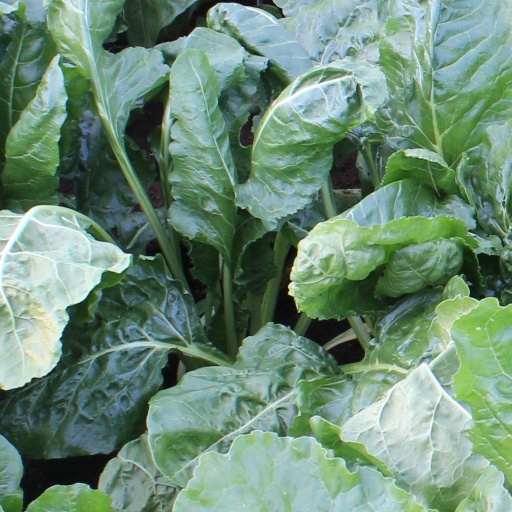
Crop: sugar beet